Ram Babu Harit

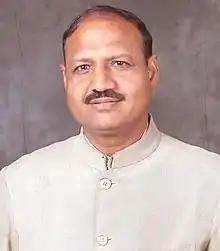

Dr. Ram Babu Harit is an Indian politician and member of the Bhartiya Janta Party. Harit was a member of the Uttar Pradesh Legislative Assembly from the Agra West constituency in Agra district as Bharatiya Janata Party candidate.